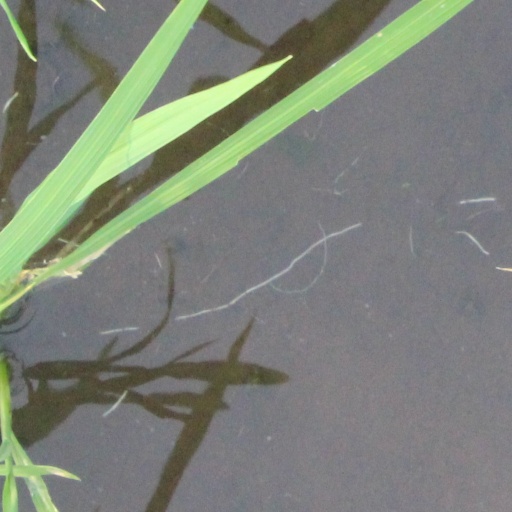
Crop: rice